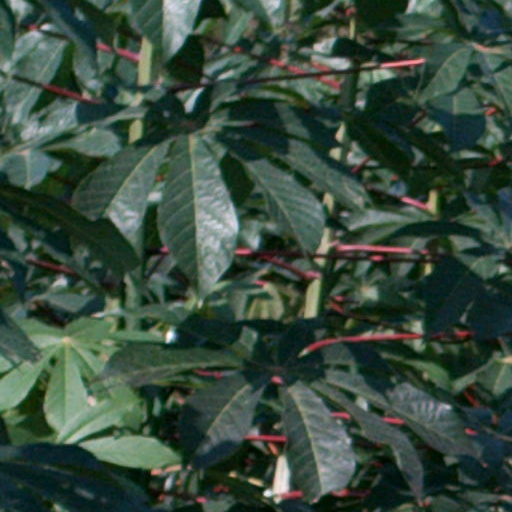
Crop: cassava